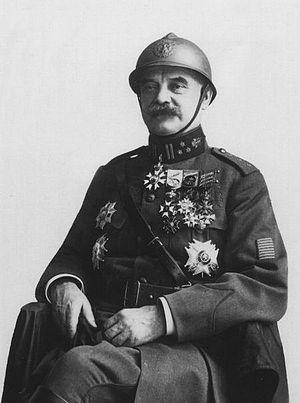
Armand Léopold Théodore, baron de Ceuninck, né le 27 mai 1858 à Malines et mort le 12 avril 1935 à Bruxelles, est un militaire belge, ministre de la Guerre du 4 août 1917 au 22 novembre 1918.
Voici la liste des ministres de la Défense de Belgique depuis la déclaration d'indépendance. Ils ont porté le titre de ministre de la Guerre, de ministre de la Défense nationale et actuellement ministre de la Défense.